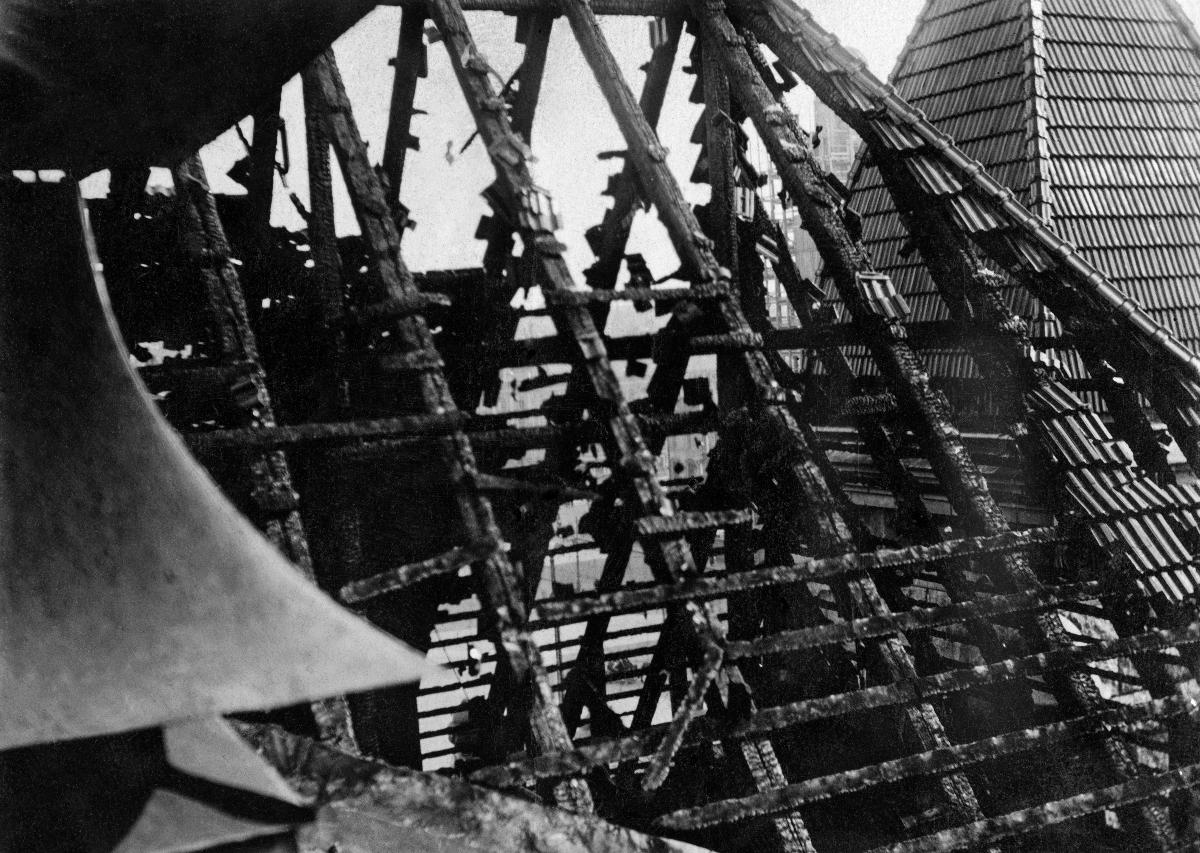
Suomen Kansallisteatterin palanut katto
The burnt roof of Finnish National Theatre
sisällön kuvaus: Suomen Kansallisteatterin katon tulipalo Helsingissä 1917. Suomen Kansallisteatterin palanut katto. content description: The roof fire of the Finnish National Theatre in Helsinki 1917. The burnt roof of Finnish National Theatre.
Vuosi: 1917
Paikka: Suomi; Suomi, Uusimaa, Helsinki
Aiheet: tulipalot; katot; teatterit (organisaatiot); rakennukset; fires (accidents); roofs; theatres; buildings; eldsvådor; tak; teatrar (organisationer); byggnader